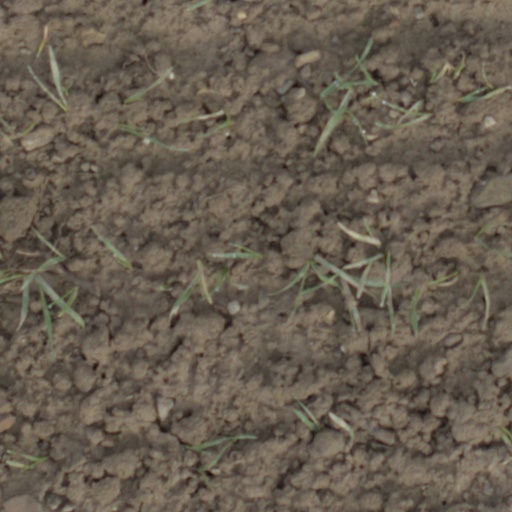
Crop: wheat